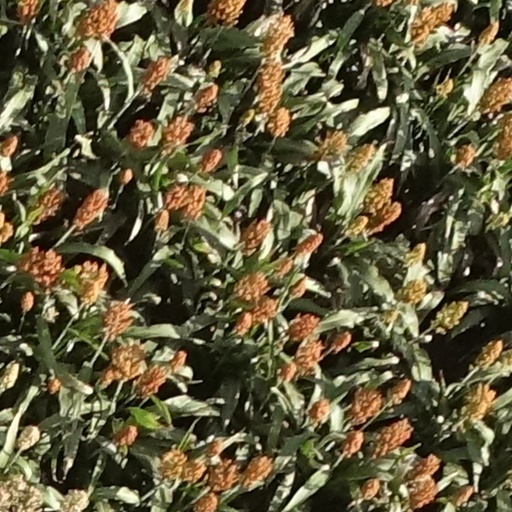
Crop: sorghum